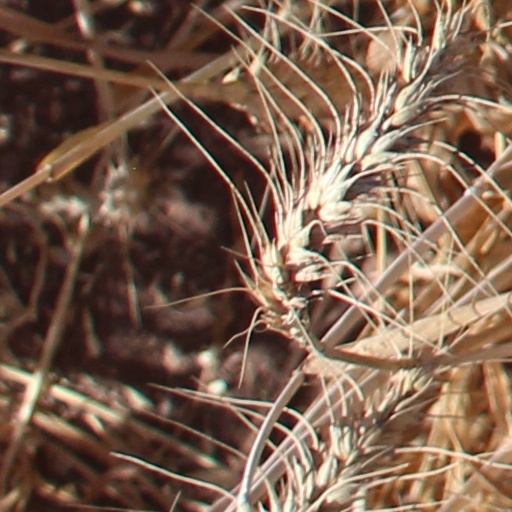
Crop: wheat